Elko Speedway

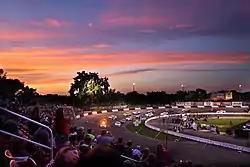
2019 ARCA race

The ASA held races at the track, and its successor the ARCA Midwest Tour still holds events. The track has held Mid-American Stock Car Series events as well as their now-defunct Super Truck division.